Bizen-Kataoka Station

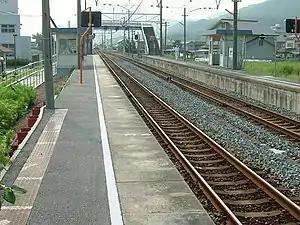
The station platforms, September 2005

is a passenger railway station located in Minami-ku of the city of Okayama, Okayama Prefecture, Japan. It is operated by the West Japan Railway Company (JR West).